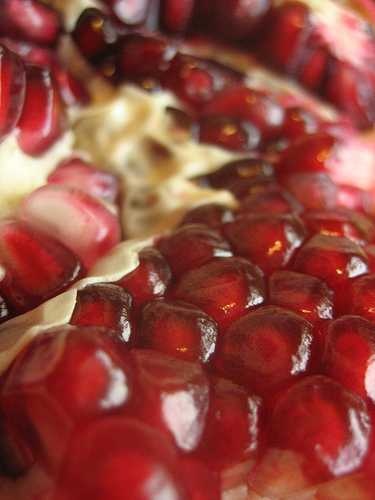
Label: Pomegranate